Zeenat Aman

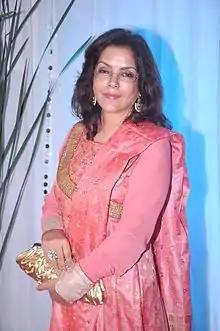
Aman in 2012

Aman is regarded as one of the leading actresses of Hindi cinema. One of the highest paid actress of the 1970s and early 1980s, Aman appeared in "Box Office India"s "Top Actresses" list eight times (from 1974 to 1981). In 2022, she was placed in "Outlook India"s "75 Best Bollywood Actresses" list.